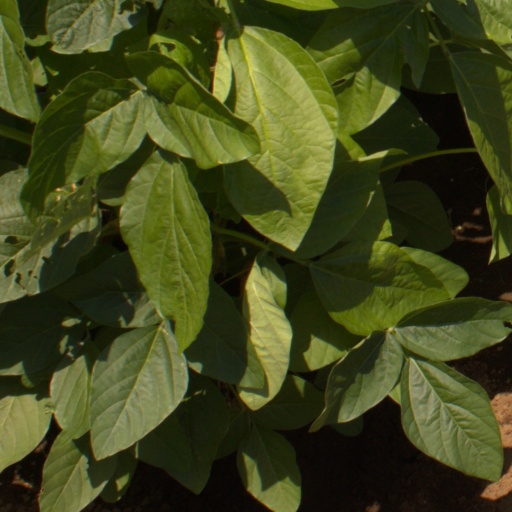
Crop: soybean